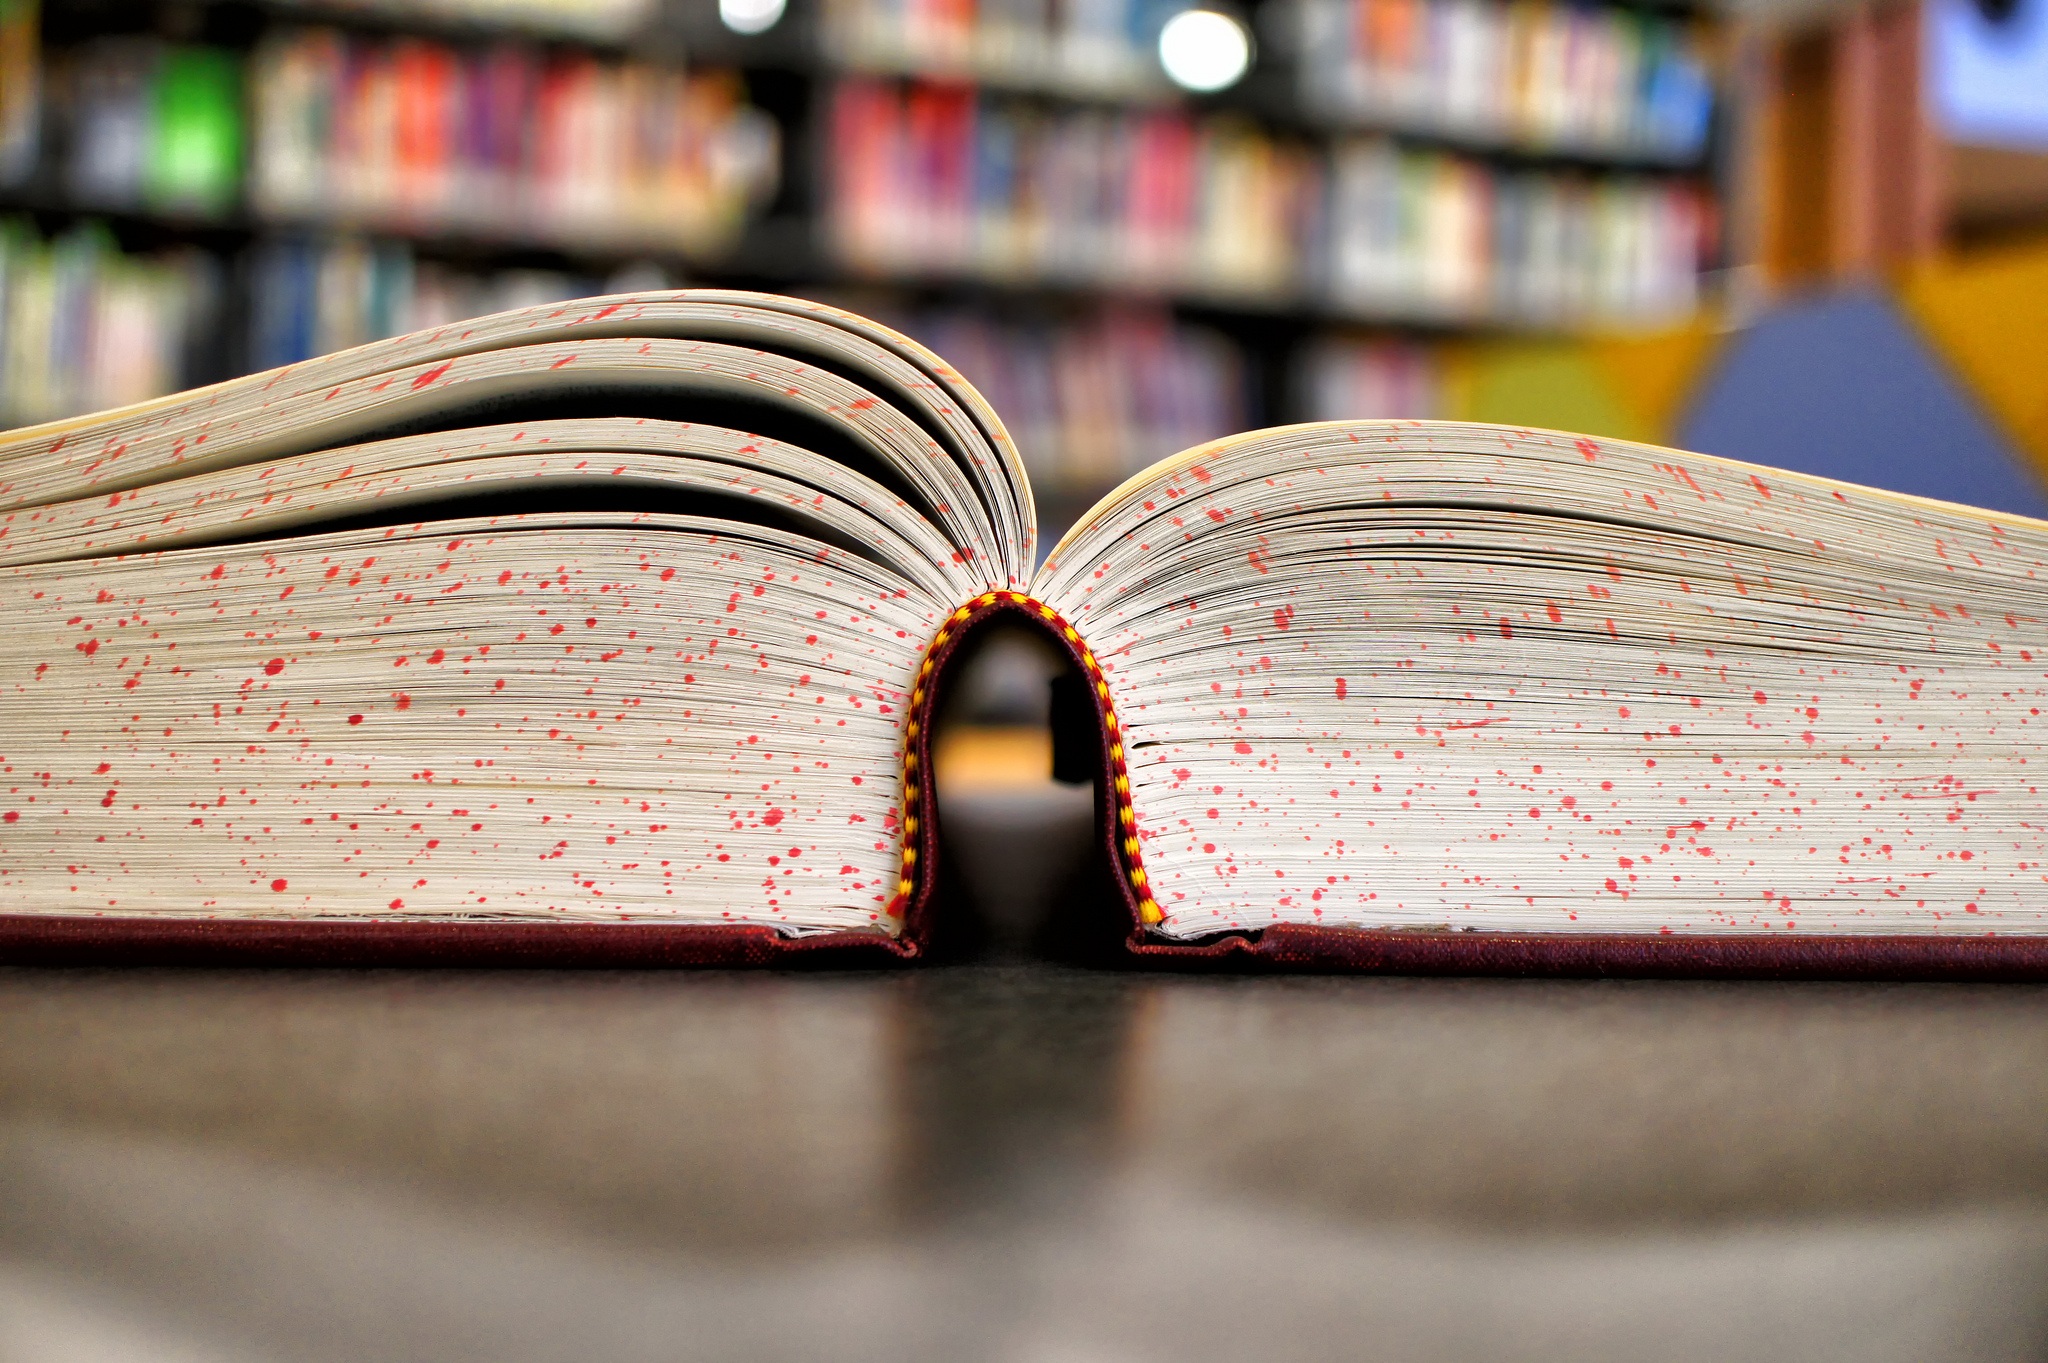
desk, writing, book, open, technology, reading, color, education, research, close up, study, library, glasses, university, learn, studying, learning, organ, information, college, academic, knowledge